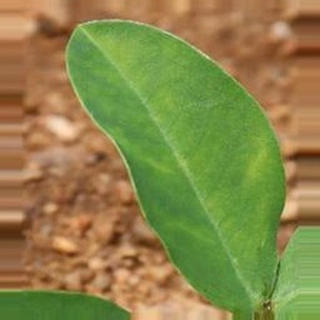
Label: healthy_groundnut